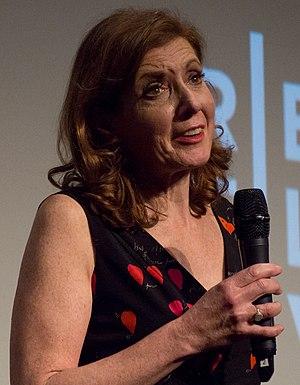
Susanna White est une réalisatrice britannique née en 1960.